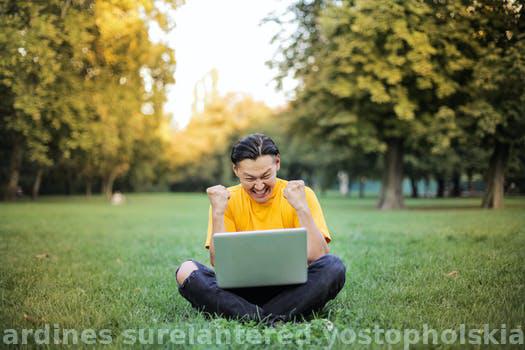
Label: Watermark